Fort Kastela

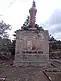
Top, Middle, Bottom: Remaining ruins of the fort; 17th century image of Kastela; Fort ruins in front of Gamalama and Sultan Hairun monument.

Fort Kastela is a ruined Portuguese fortress located at the southwest coast of Ternate. It is famous for being the first colonial fortification constructed in the Spice Islands (Maluku) of Indonesia. Built by the Portuguese in 1522, it is also referred to in different languages as São João Baptista de Ternate or Fortaleza de Ternate (Portuguese), Ciudad del Rosario (Spanish) or Gammalamma (Ternatean and Dutch). Today it is locally known as Kastella/, from spanish región of Castile.